Parking

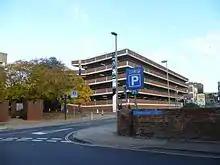
A parking garage in Gloucester, England

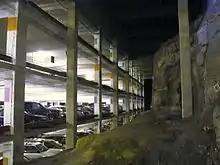
An underground parking garage at the University of Minnesota

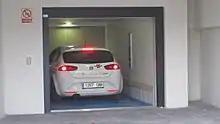
A car elevator in a parking garage

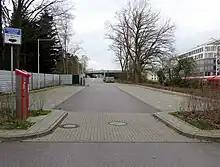
A station car park in Hamburg allows people to park and take the train into the centre.

Such facilities may be on-street parking, located on the street, or off-street parking, located in a parking lot or parking garage.